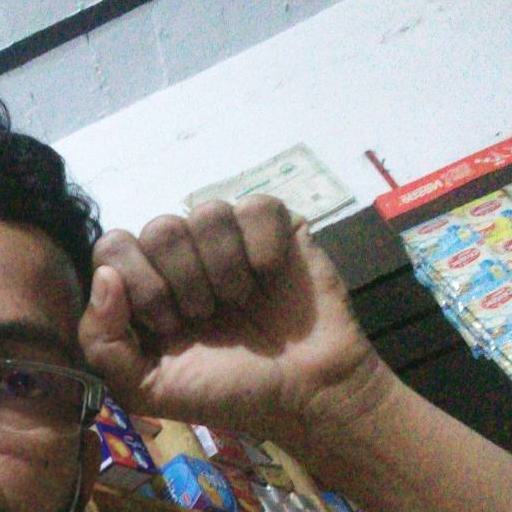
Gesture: fist